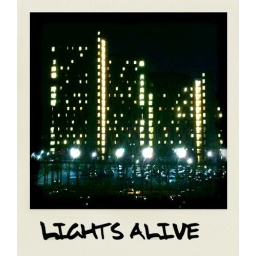
Everyone's home in the building opposite the train station